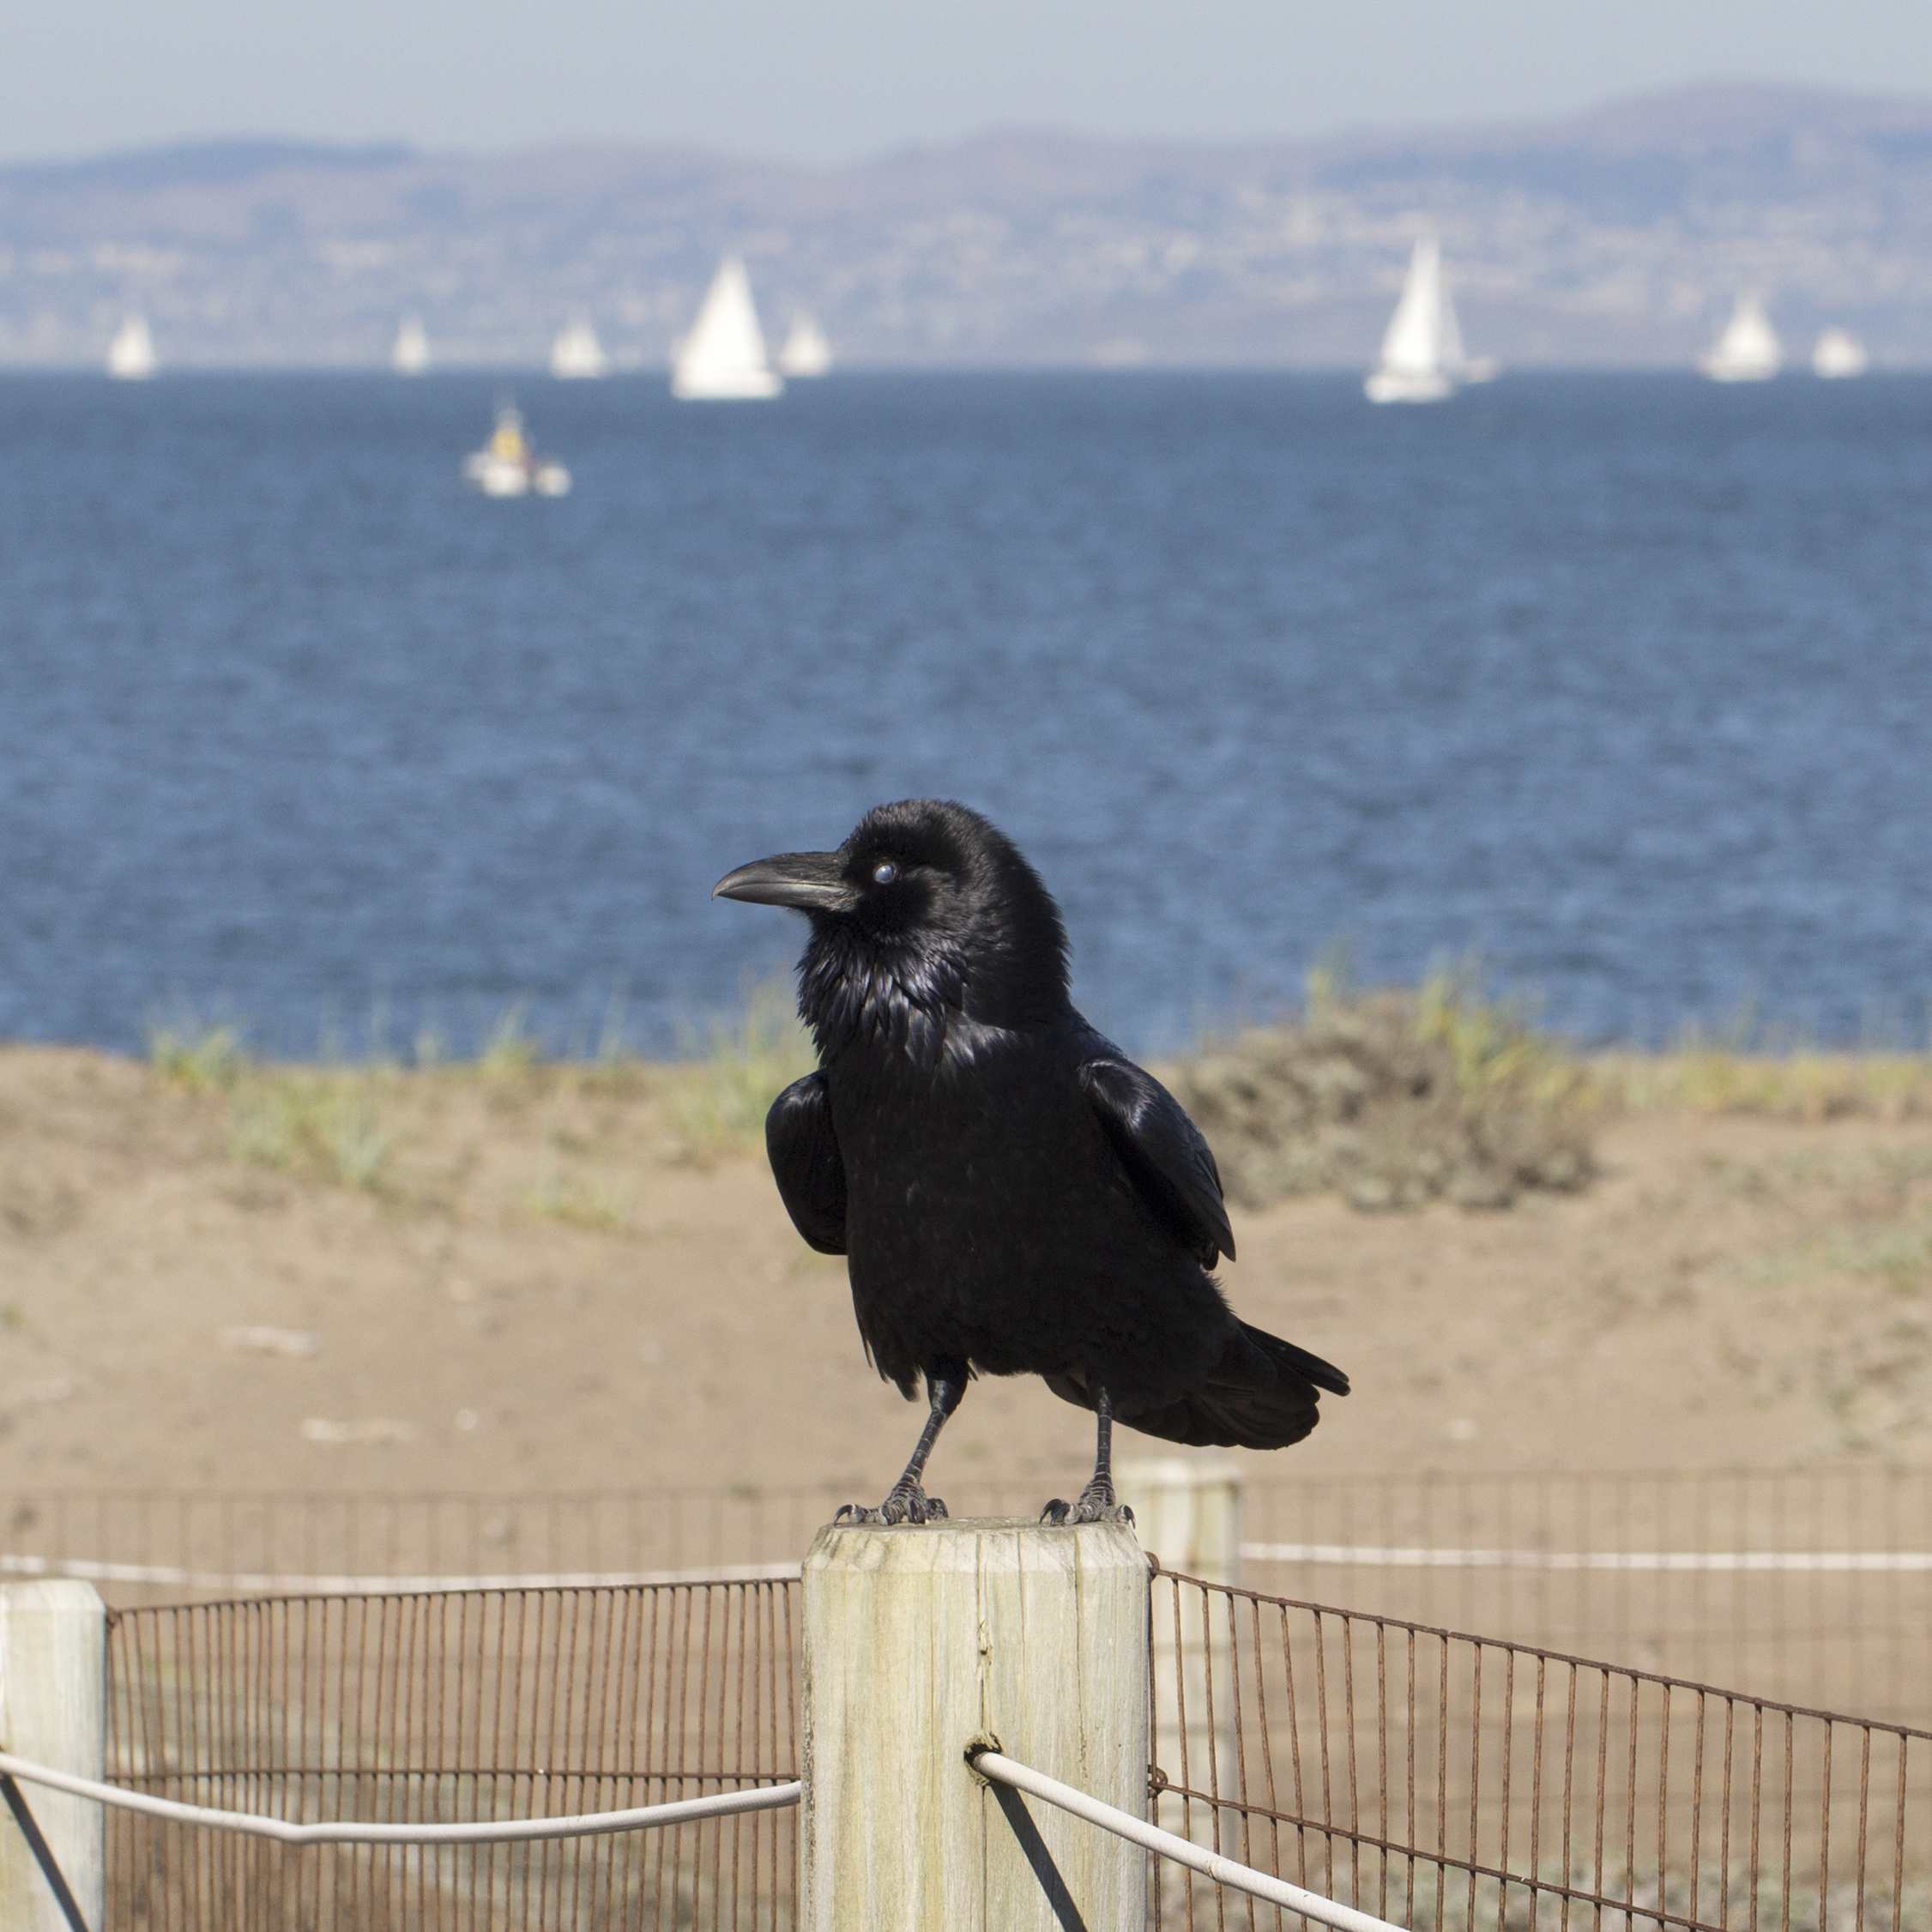
sea, bird, wing, wildlife, beak, fauna, crow, vertebrate, raven, sanfranciscobayarea, corvuscorax, commonraven, northernraven, perching bird, crow like bird